Grupa Azoty

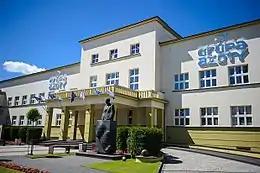
Main headquarters of Grupa Azoty in Tarnów

Grupa Azoty S.A. (until 2013 "Zakłady Azotowe in Tarnów-Mościce") is a major Polish chemical industry company headquartered in the Mościce district of Tarnów, in the Lesser Poland Voivodeship of southeastern Poland.